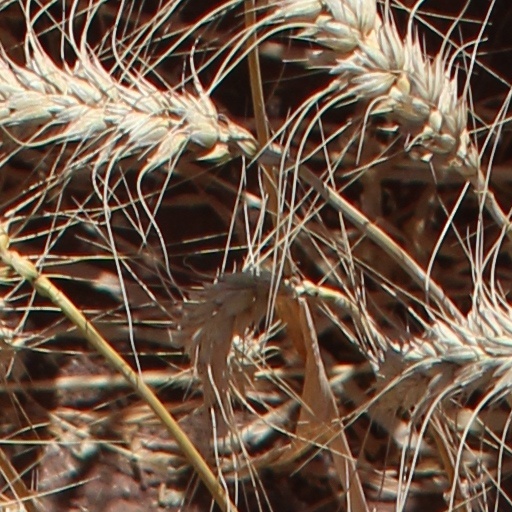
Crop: wheat